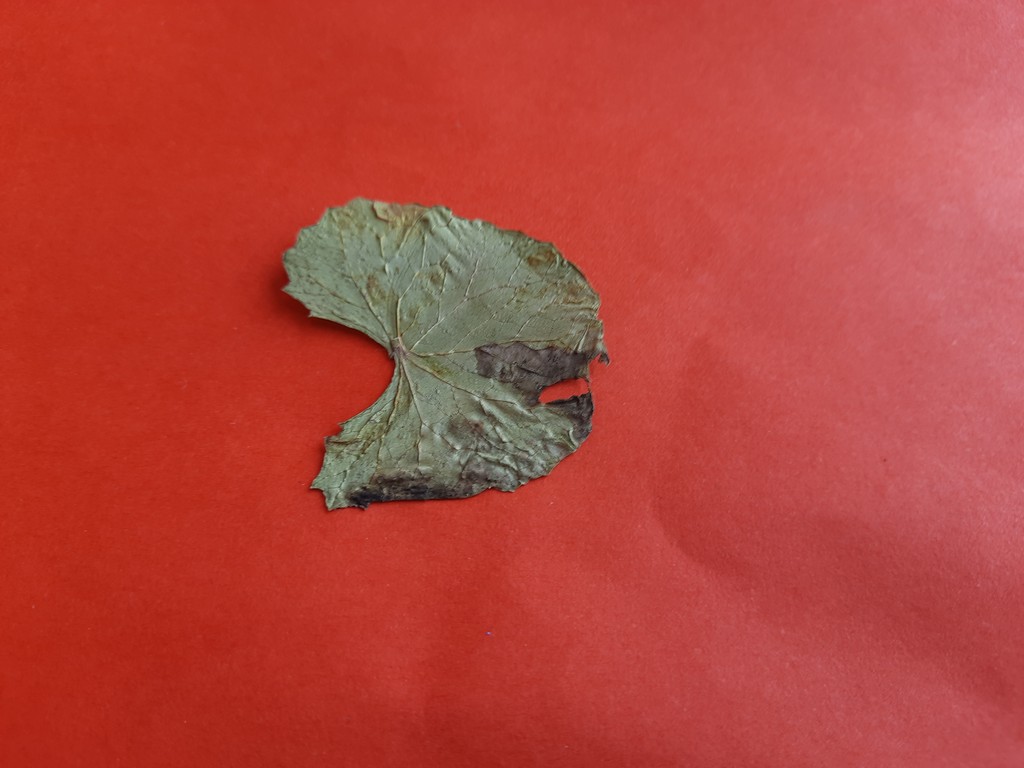
Label: Dried